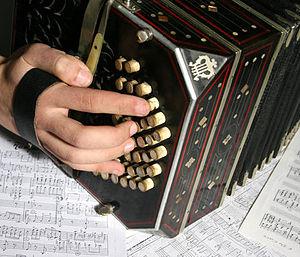
Un instrument à clavier est un instrument de musique joué en utilisant un clavier, une rangée de leviers appuyés avec les doigts. Les plus communs sont le piano, l'orgue, les instruments de la famille du clavecin et divers claviers électroniques. Les autres instruments à clavier sont le célesta, le piano jouet et le carillon, qui sont idiophones à percussion gérès par un clavier.